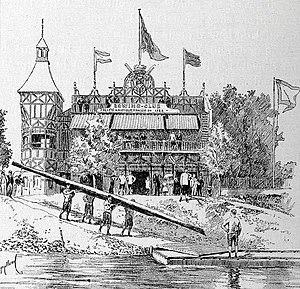
Le garage du Rowing Club de Paris, vers 1895.
Le Rowing-Club Paris - Société des Régates parisiennes - est le troisième club d'aviron à avoir été créé en France, et le premier de la région parisienne. Sa création, en 1853, a suivi les créations de la Société des Régates du Havre et du Club Nautique et Athlétique de Rouen.